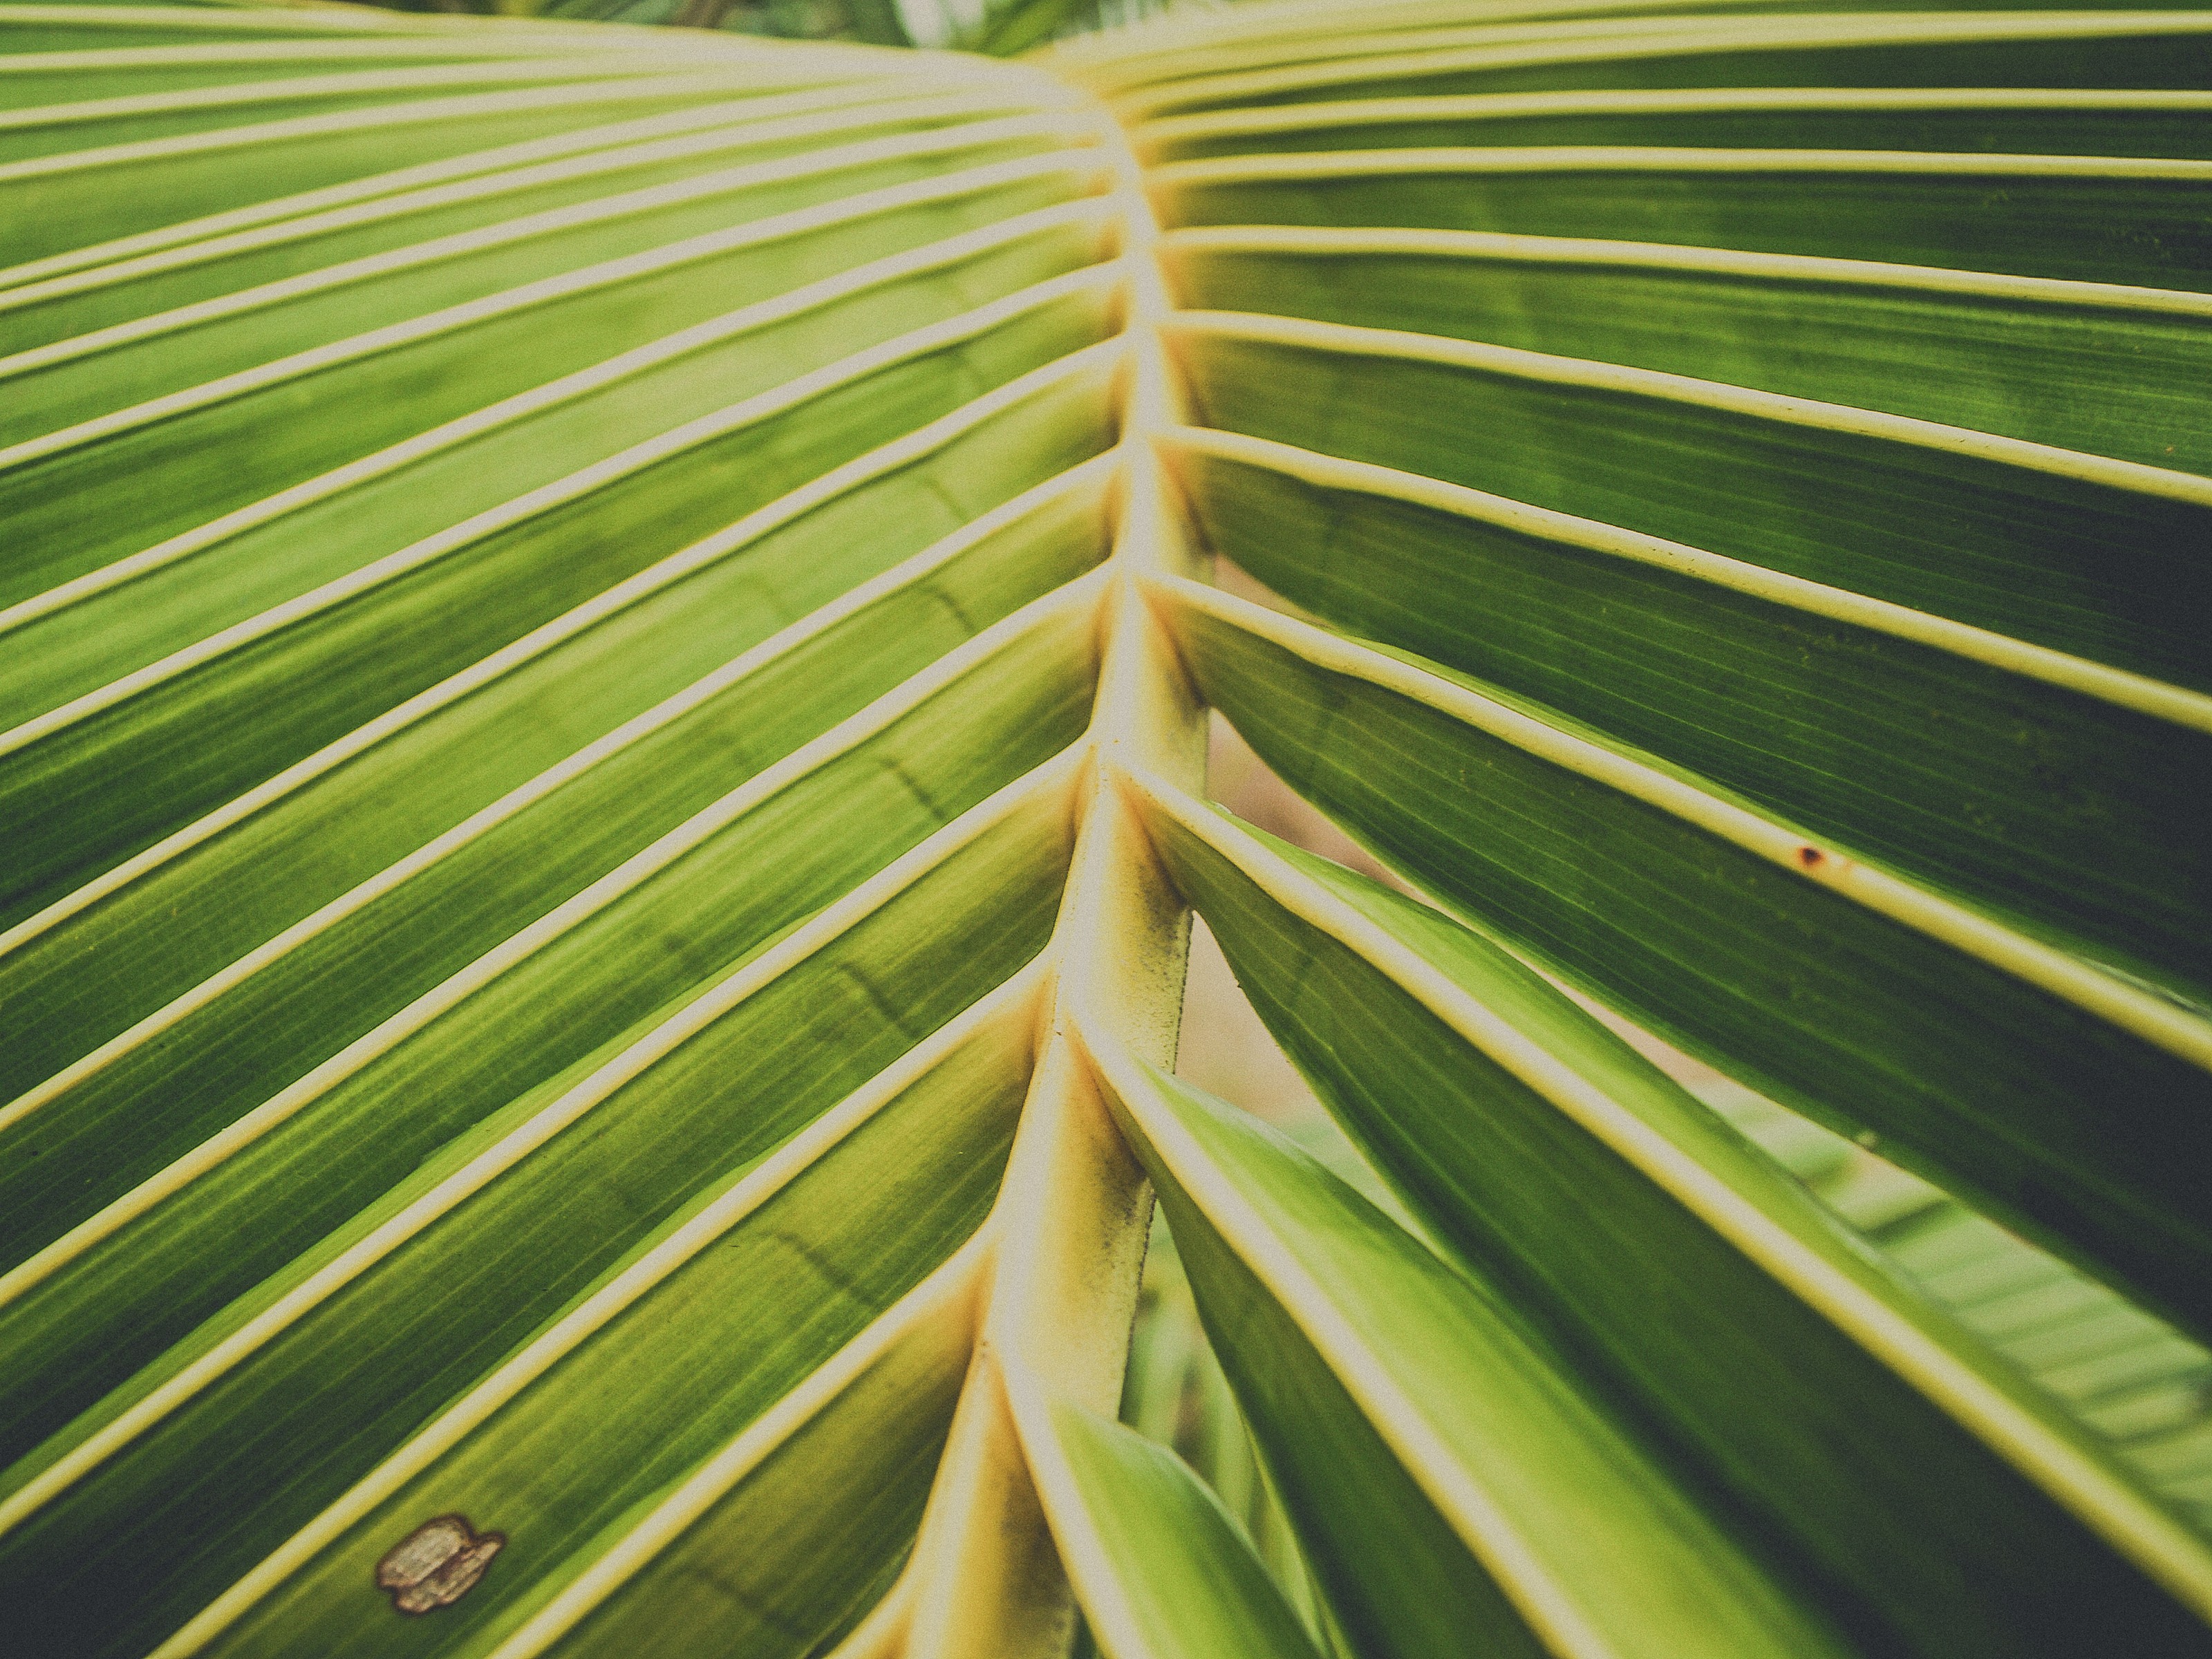
arch, background, bend, botany, branch, bright, bush, close, closeup, coconut, curl, curly, curve, cycad, cycadaceae, cycas, droop, feathery, flora, foliage, forest, frond, green, growth, hang, herb, leaf, life, lush, natural, nature, object, oil, palm, paradise, part, pattern, plant, south, spa, stem, summer, symbol, thorns, tree, tropical, vegetation, vein, white, close up, terrestrial plant, arecales, symmetry, flower, macro photography, palm tree, plant stem, banana leaf